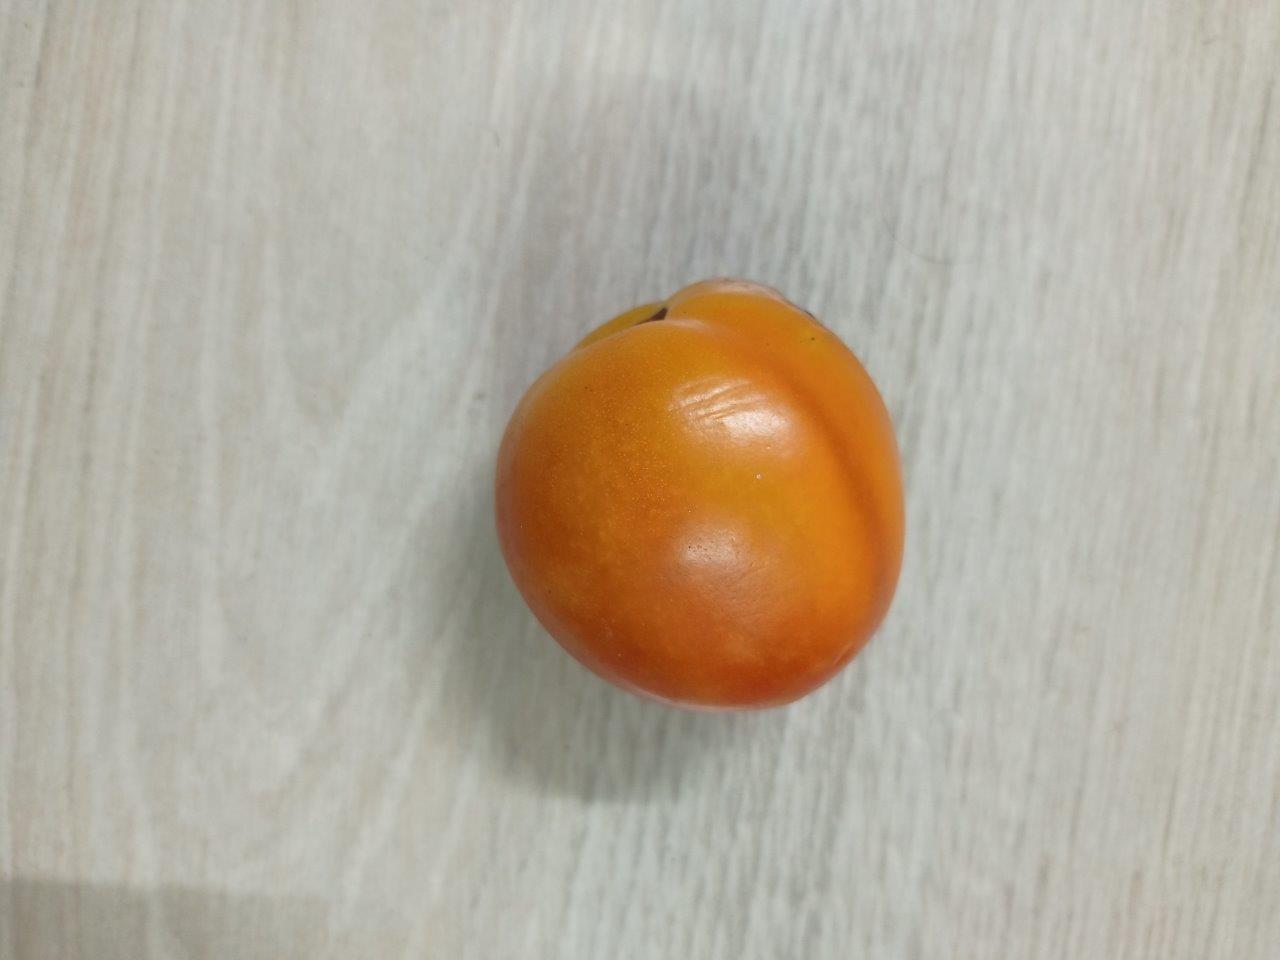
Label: Fresh